Coinage reform of Augustus

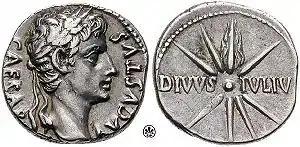
A denarius minted c. 18 BC during the reign of Augustus; Obverse: CAESAR AVGVSTVS; reverse: comet of eight rays with tail upward; DIVVS IVLIV[S] (DIVINE JULIUS).

The coinage reform of Augustus refers to the reform of Roman currency undertaken by Augustus in 23 .